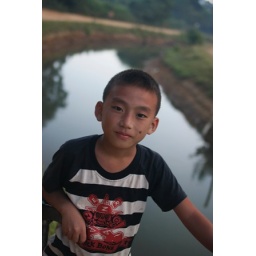
riding his bike home from school in a Mhong village just outside Vang Vieng in Laos.